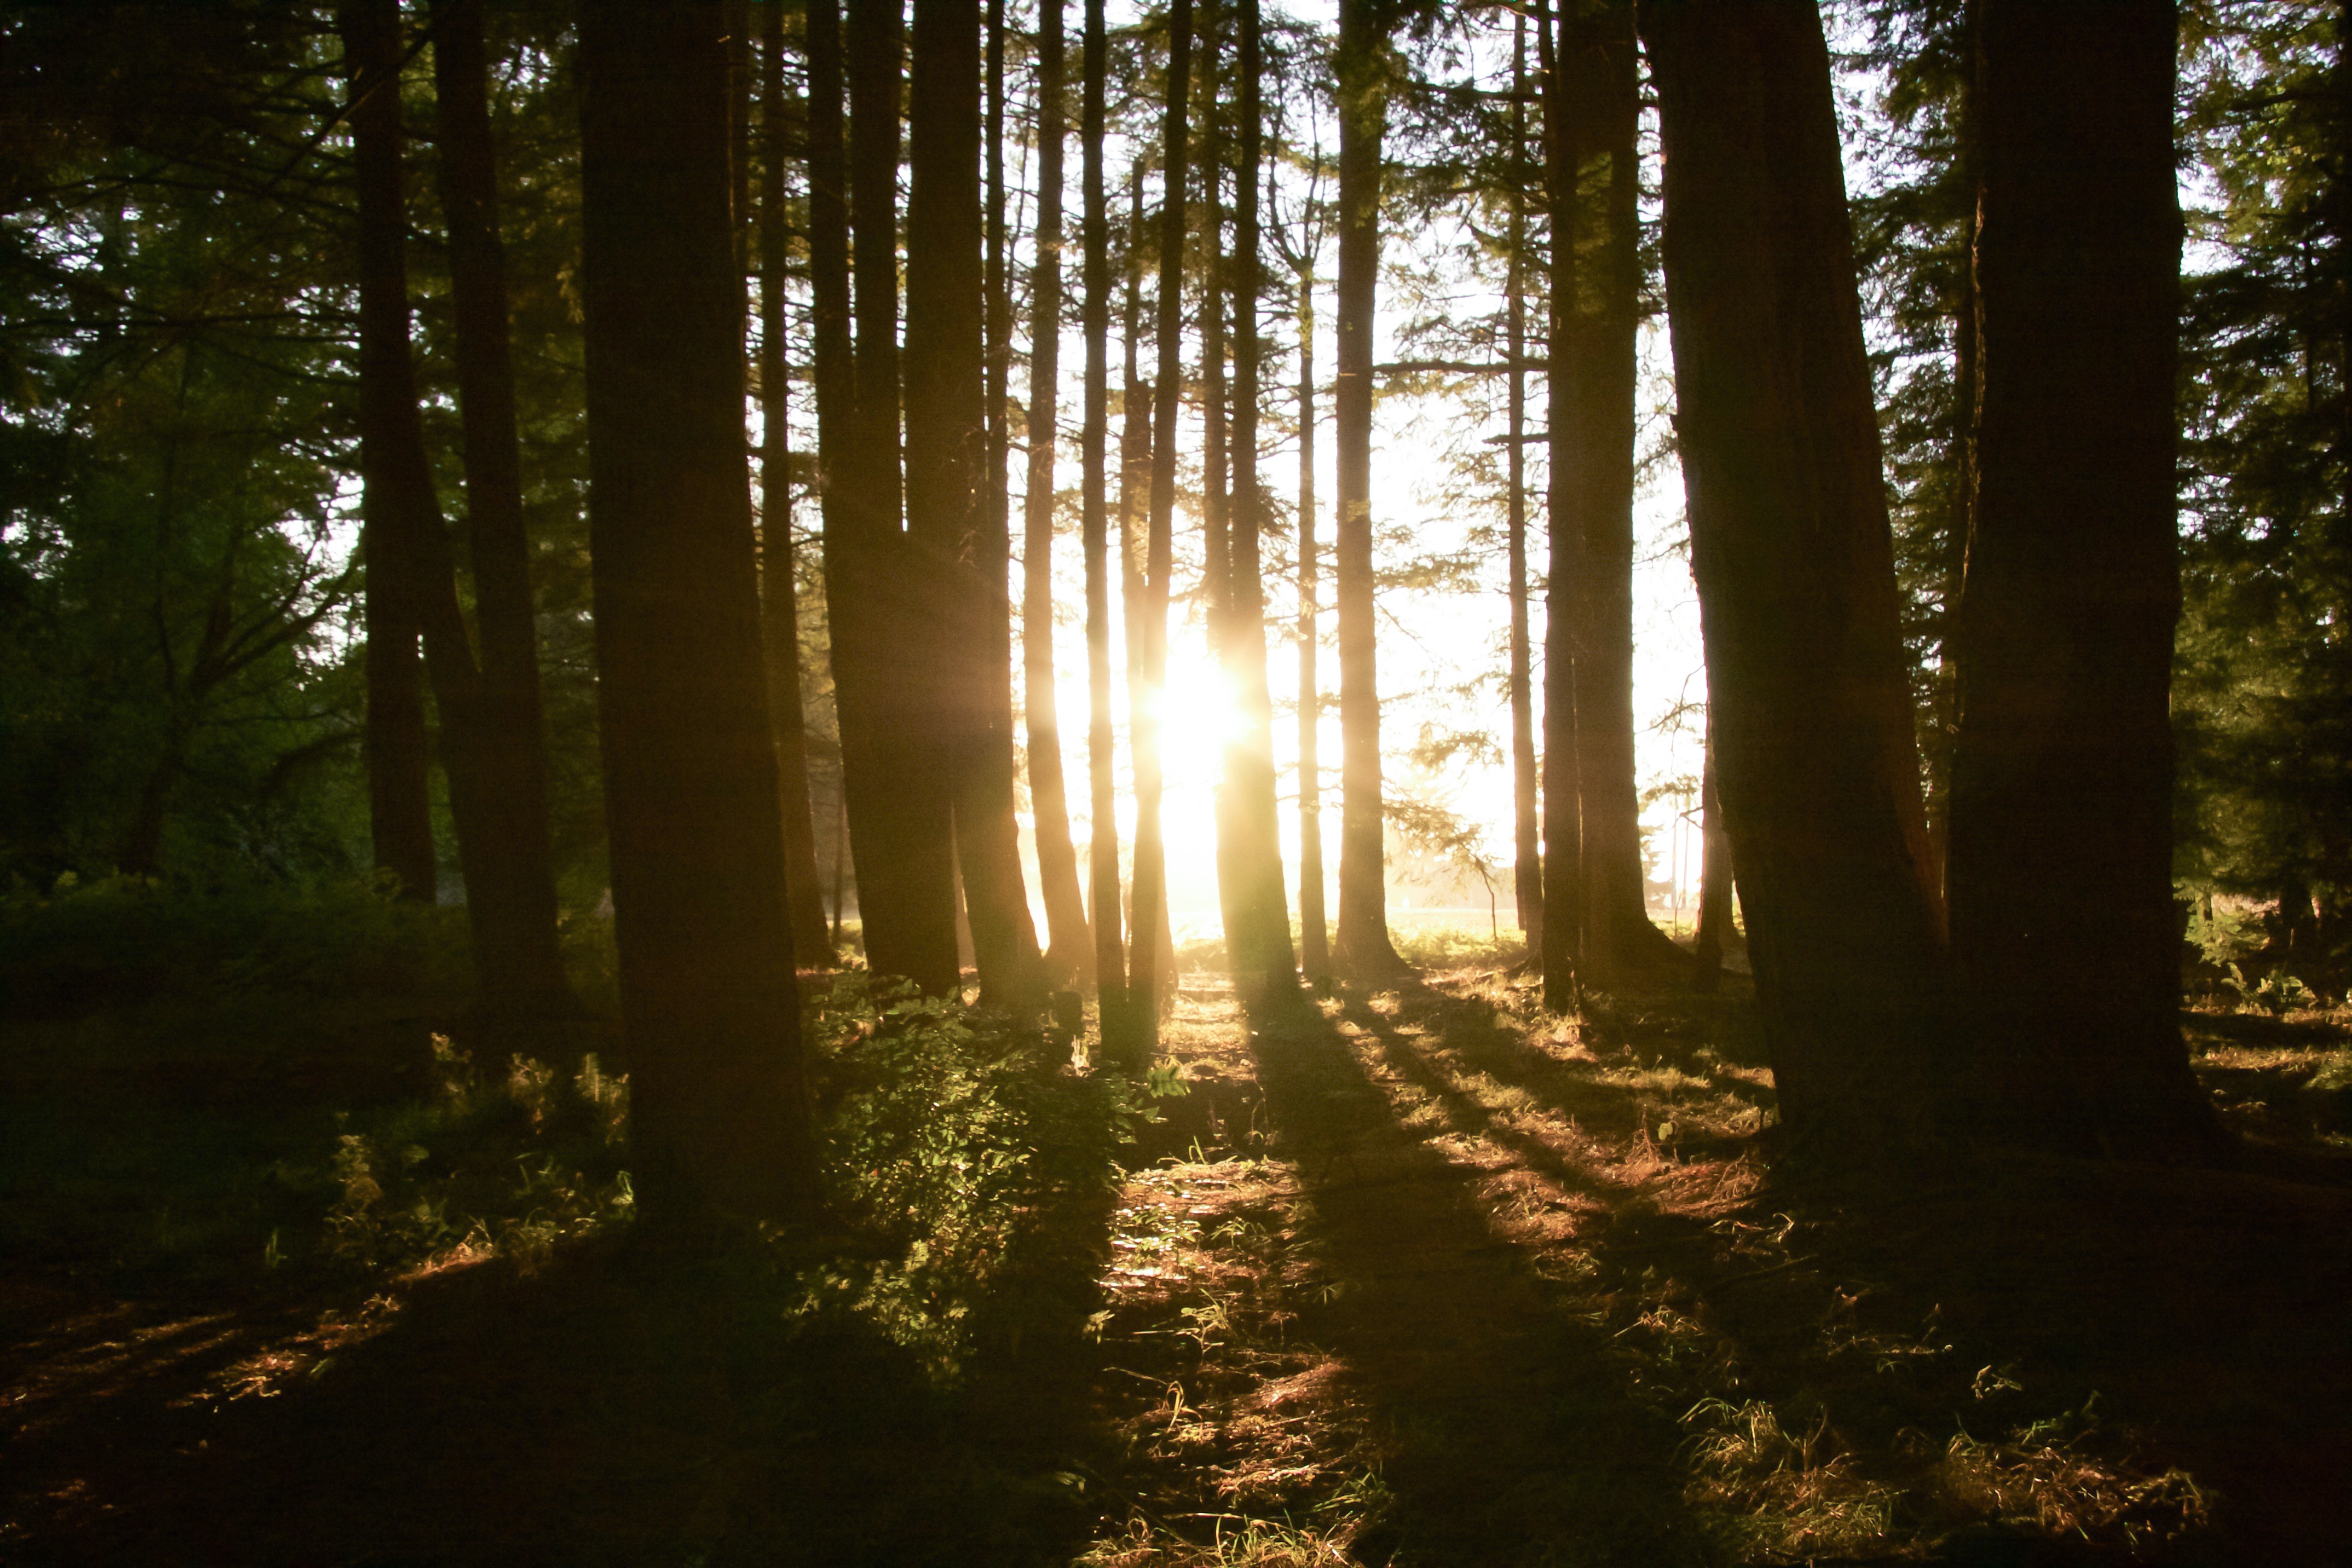
tree, nature, forest, wilderness, branch, light, plant, mist, sunlight, morning, leaf, autumn, season, woodland, habitat, ecosystem, old growth forest, natural environment, geographical feature, atmospheric phenomenon, woody plant, temperate broadleaf and mixed forest, temperate coniferous forest